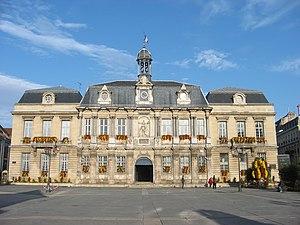
Hôtel de ville de Troyes (Aube, France).
Troyes est une commune française, située dans le département de l'Aube en région Grand Est. La commune est divisée en cinq cantons dont elle est le chef-lieu.
Cet article présente les monuments et lieux touristiques et historiques de la ville de Troyes, préfecture du département de l'Aube.